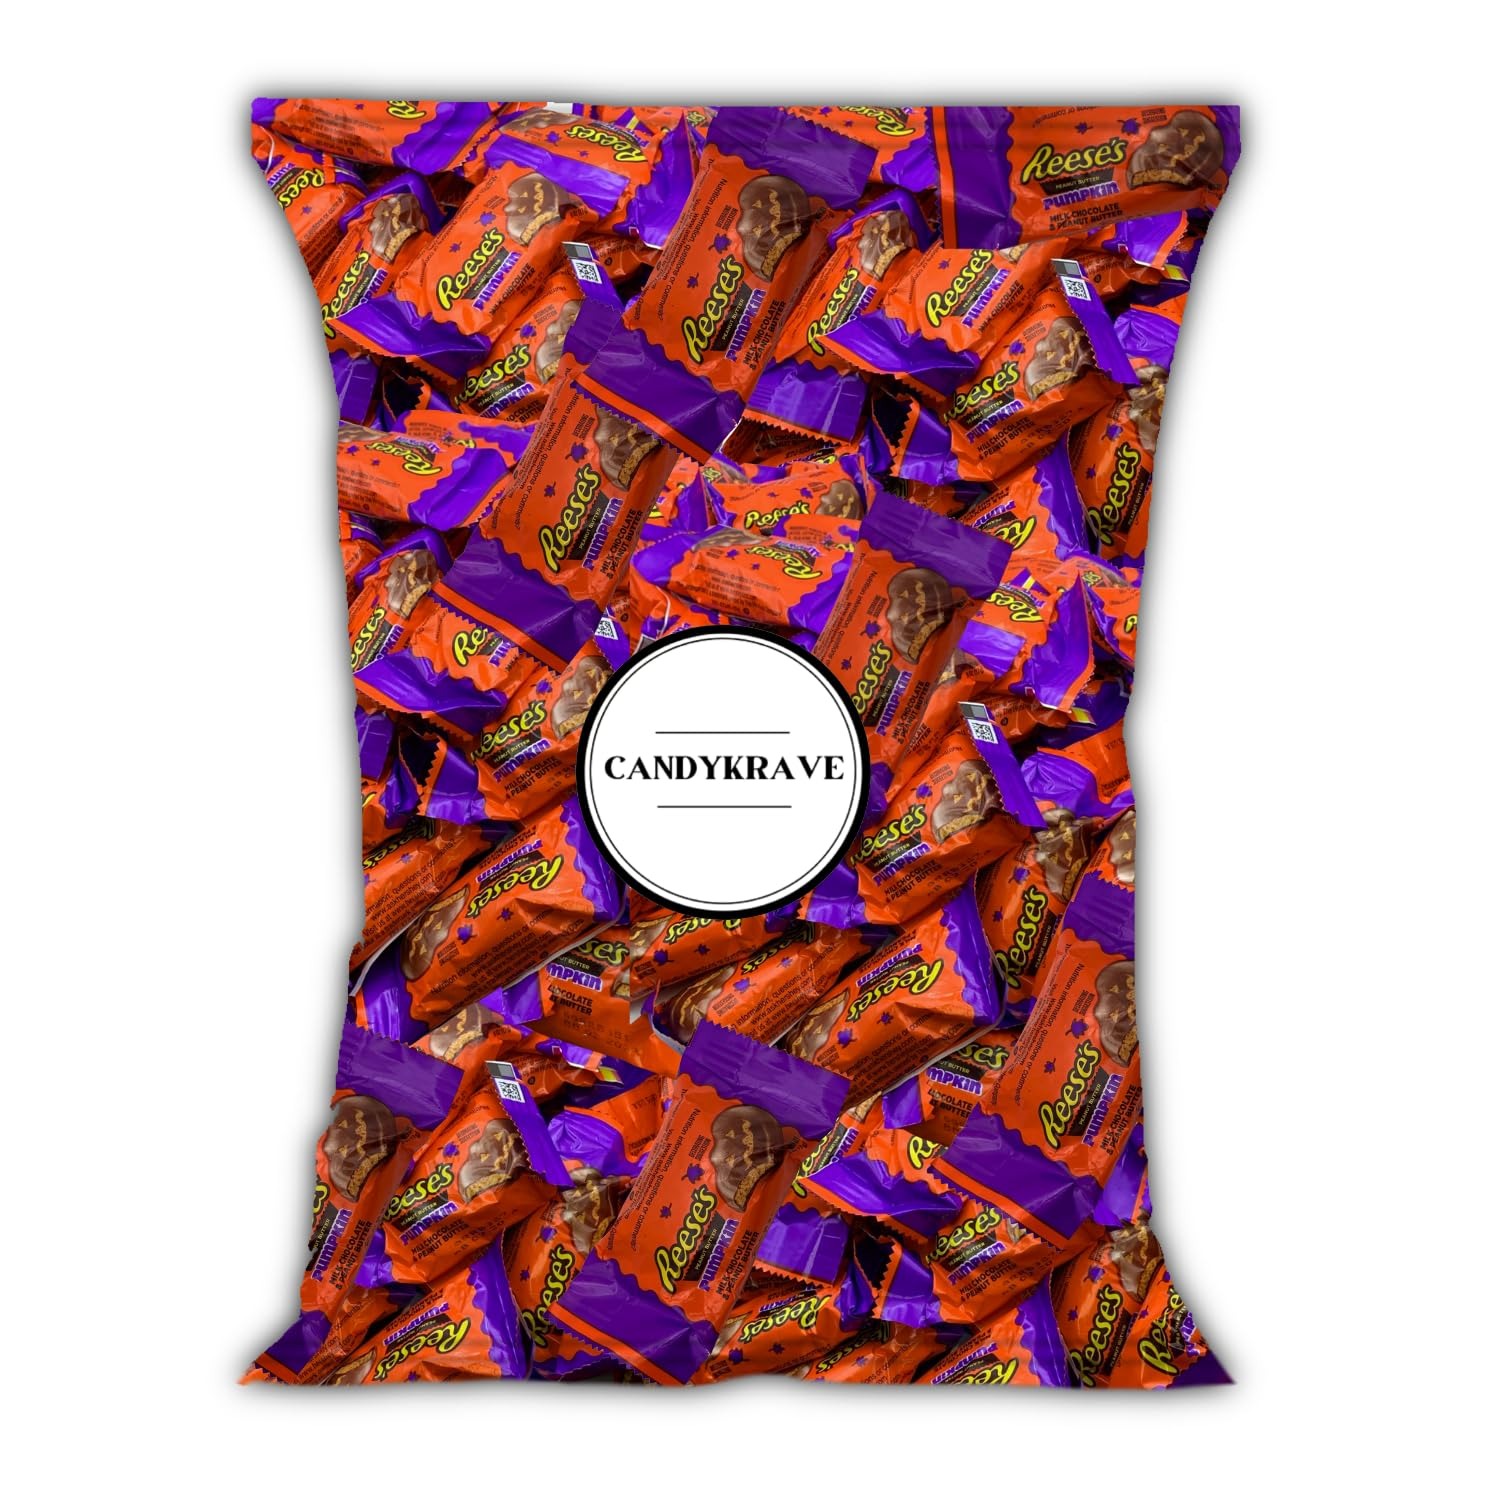
Item Name: CandyKrave Reese's Milk Chocolate Peanut Butter Pumpkin - Irresistible Halloween Candy Packs -Chocolate Halloween Treat (2 pound)
Bullet Point 1: Festive Fun: Embrace the spirit of the season with these charming Reese's Peanut Butter Pumpkins, bringing a touch of autumn joy to your candy stash.
Bullet Point 2: Complimentary Frosted Bag Free : Enjoy the Reese's Peanut Butter Pumpkin candies in style, as each purchase includes a free frosted bag that adds an extra touch of elegance and convenience to your Halloween treat experience.
Bullet Point 3: Classic Flavor Fusion: Enjoy the iconic combination of rich milk chocolate and creamy peanut butter, crafted into a festive pumpkin shape for a delightful twist.
Bullet Point 4: Perfect Halloween Treat: Whether for trick-or-treaters, Halloween parties, or personal enjoyment, these pumpkin-shaped candies are a must-have addition to your holiday celebrations.
Bullet Point 5: Shareable and Portable: Each package contains individually wrapped peanut butter pumpkins, making them convenient for sharing or snacking on the go.
Product Description: Get ready to experience the irresistible flavor fusion of Reese's Peanut Butter Pumpkin – a limited edition Halloween delight that's sure to become your seasonal favorite. Indulge in the classic combination of smooth milk chocolate and creamy peanut butter, expertly crafted into a charming pumpkin shape that adds a festive touch to your candy collection. Whether you're seeking the perfect treat for trick-or-treaters, adding to your Halloween party spread, or simply enjoying a moment of sweetness for yourself, Reese's Peanut Butter Pumpkins are the ultimate choice. Their rich and creamy texture, paired with the comforting taste of peanut butter, is a true crowd-pleaser that captures the essence of the season. Each package includes individually wrapped peanut butter pumpkins, making them shareable and portable for all your Halloween adventures. Toss them in goodie bags, serve them at gatherings, or keep them on hand for a quick and delightful snack anytime, anywhere. Celebrate the autumn season with the festive fun of Reese's Peanut Butter Pumpkin candies. With their playful pumpkin shape and the signature flavor combination you love, these treats are a delicious addition to your Halloween traditions. Make your fall moments even sweeter with the iconic taste of Reese's.
Value: 32.0
Unit: Ounce

Price: 24.99